Moto Racer 3

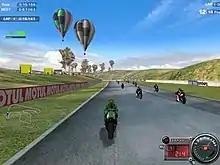
"Moto Racer 3" uses different types of terrain in its races, including pavement.

The player controls a motorcyclist in races on various terrain. The game does not have a career mode, but instead contains many race modes: speed, Supercross/Motocross, Freestyle, Trial, and Traffic. Speed mode places the player in courses with long straights and slight curves, in order to allow the driver to reach the high speeds. The courses in the mode are set so the player can gain speed. Supercross/Motocross uses dirt tracks with hills in races designed to make driving difficult. Freestyle gives the player a time-limit to perform as many tricks as possible for points. Trial mode requires the player to maneuver an obstacle course on a motorcycle. Traffic mode is a race between two participants in the streets of Paris requiring the player to avoid oncoming traffic.